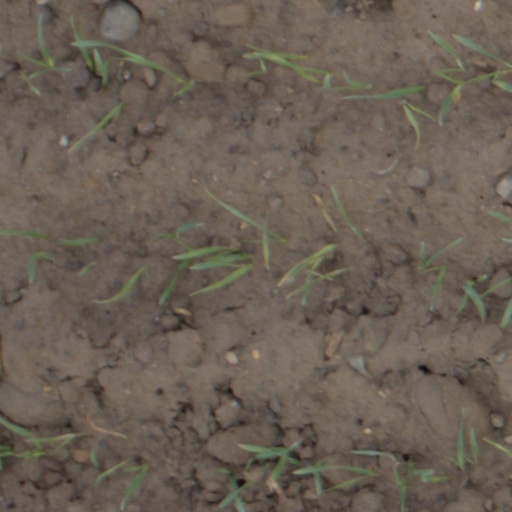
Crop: wheat